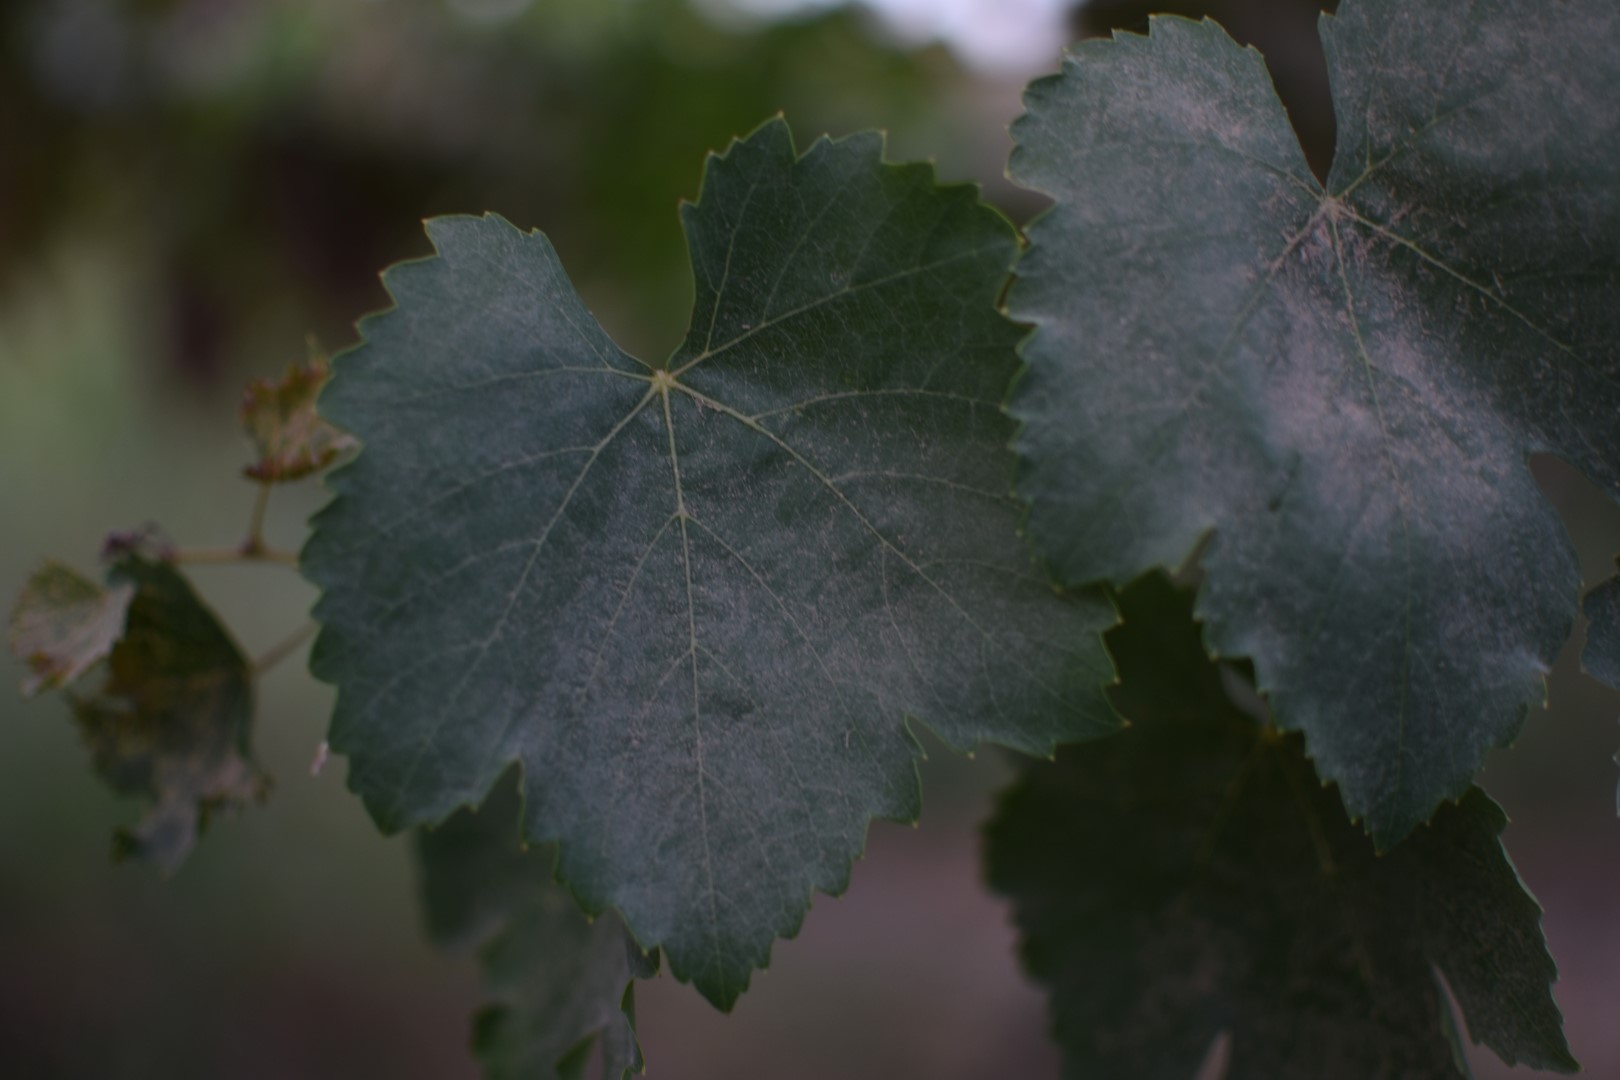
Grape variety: Thompson Seedless